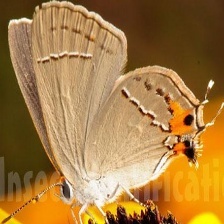
Species: GREY HAIRSTREAK
Butterfly family (ImageNet category): lycaenid_butterfly